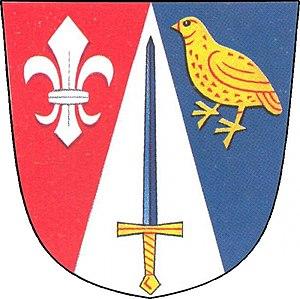
Mořice est une commune du district de Prostějov, dans la région d'Olomouc, en République tchèque. Sa population s'élevait à 529 habitants en 2018.